Mills Novelty Company

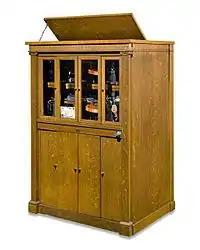
Mills Novelty Company DeLuxe Violano Virtuoso

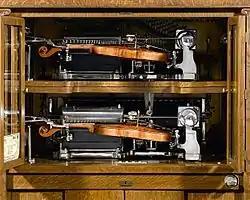
The DeLuxe model has two independently playing 64-note violins and a 44-note piano

On 27 March 1905 Henry Sandell filed an application for a United States patent for an electric self playing violin. The patent was granted, as number 807,871, on 19 December 1905 and assigned to Mills Novelty Company. This forerunner of the Violano-Virtuoso was known as the "Automatic Virtuosa". It was marketed in 1905. At the time player pianos and mechanical coin-operated devices were extremely popular.